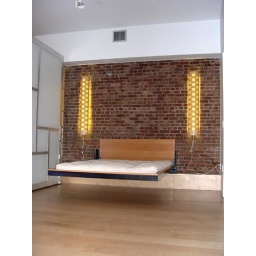
murphy bed open by rising stone